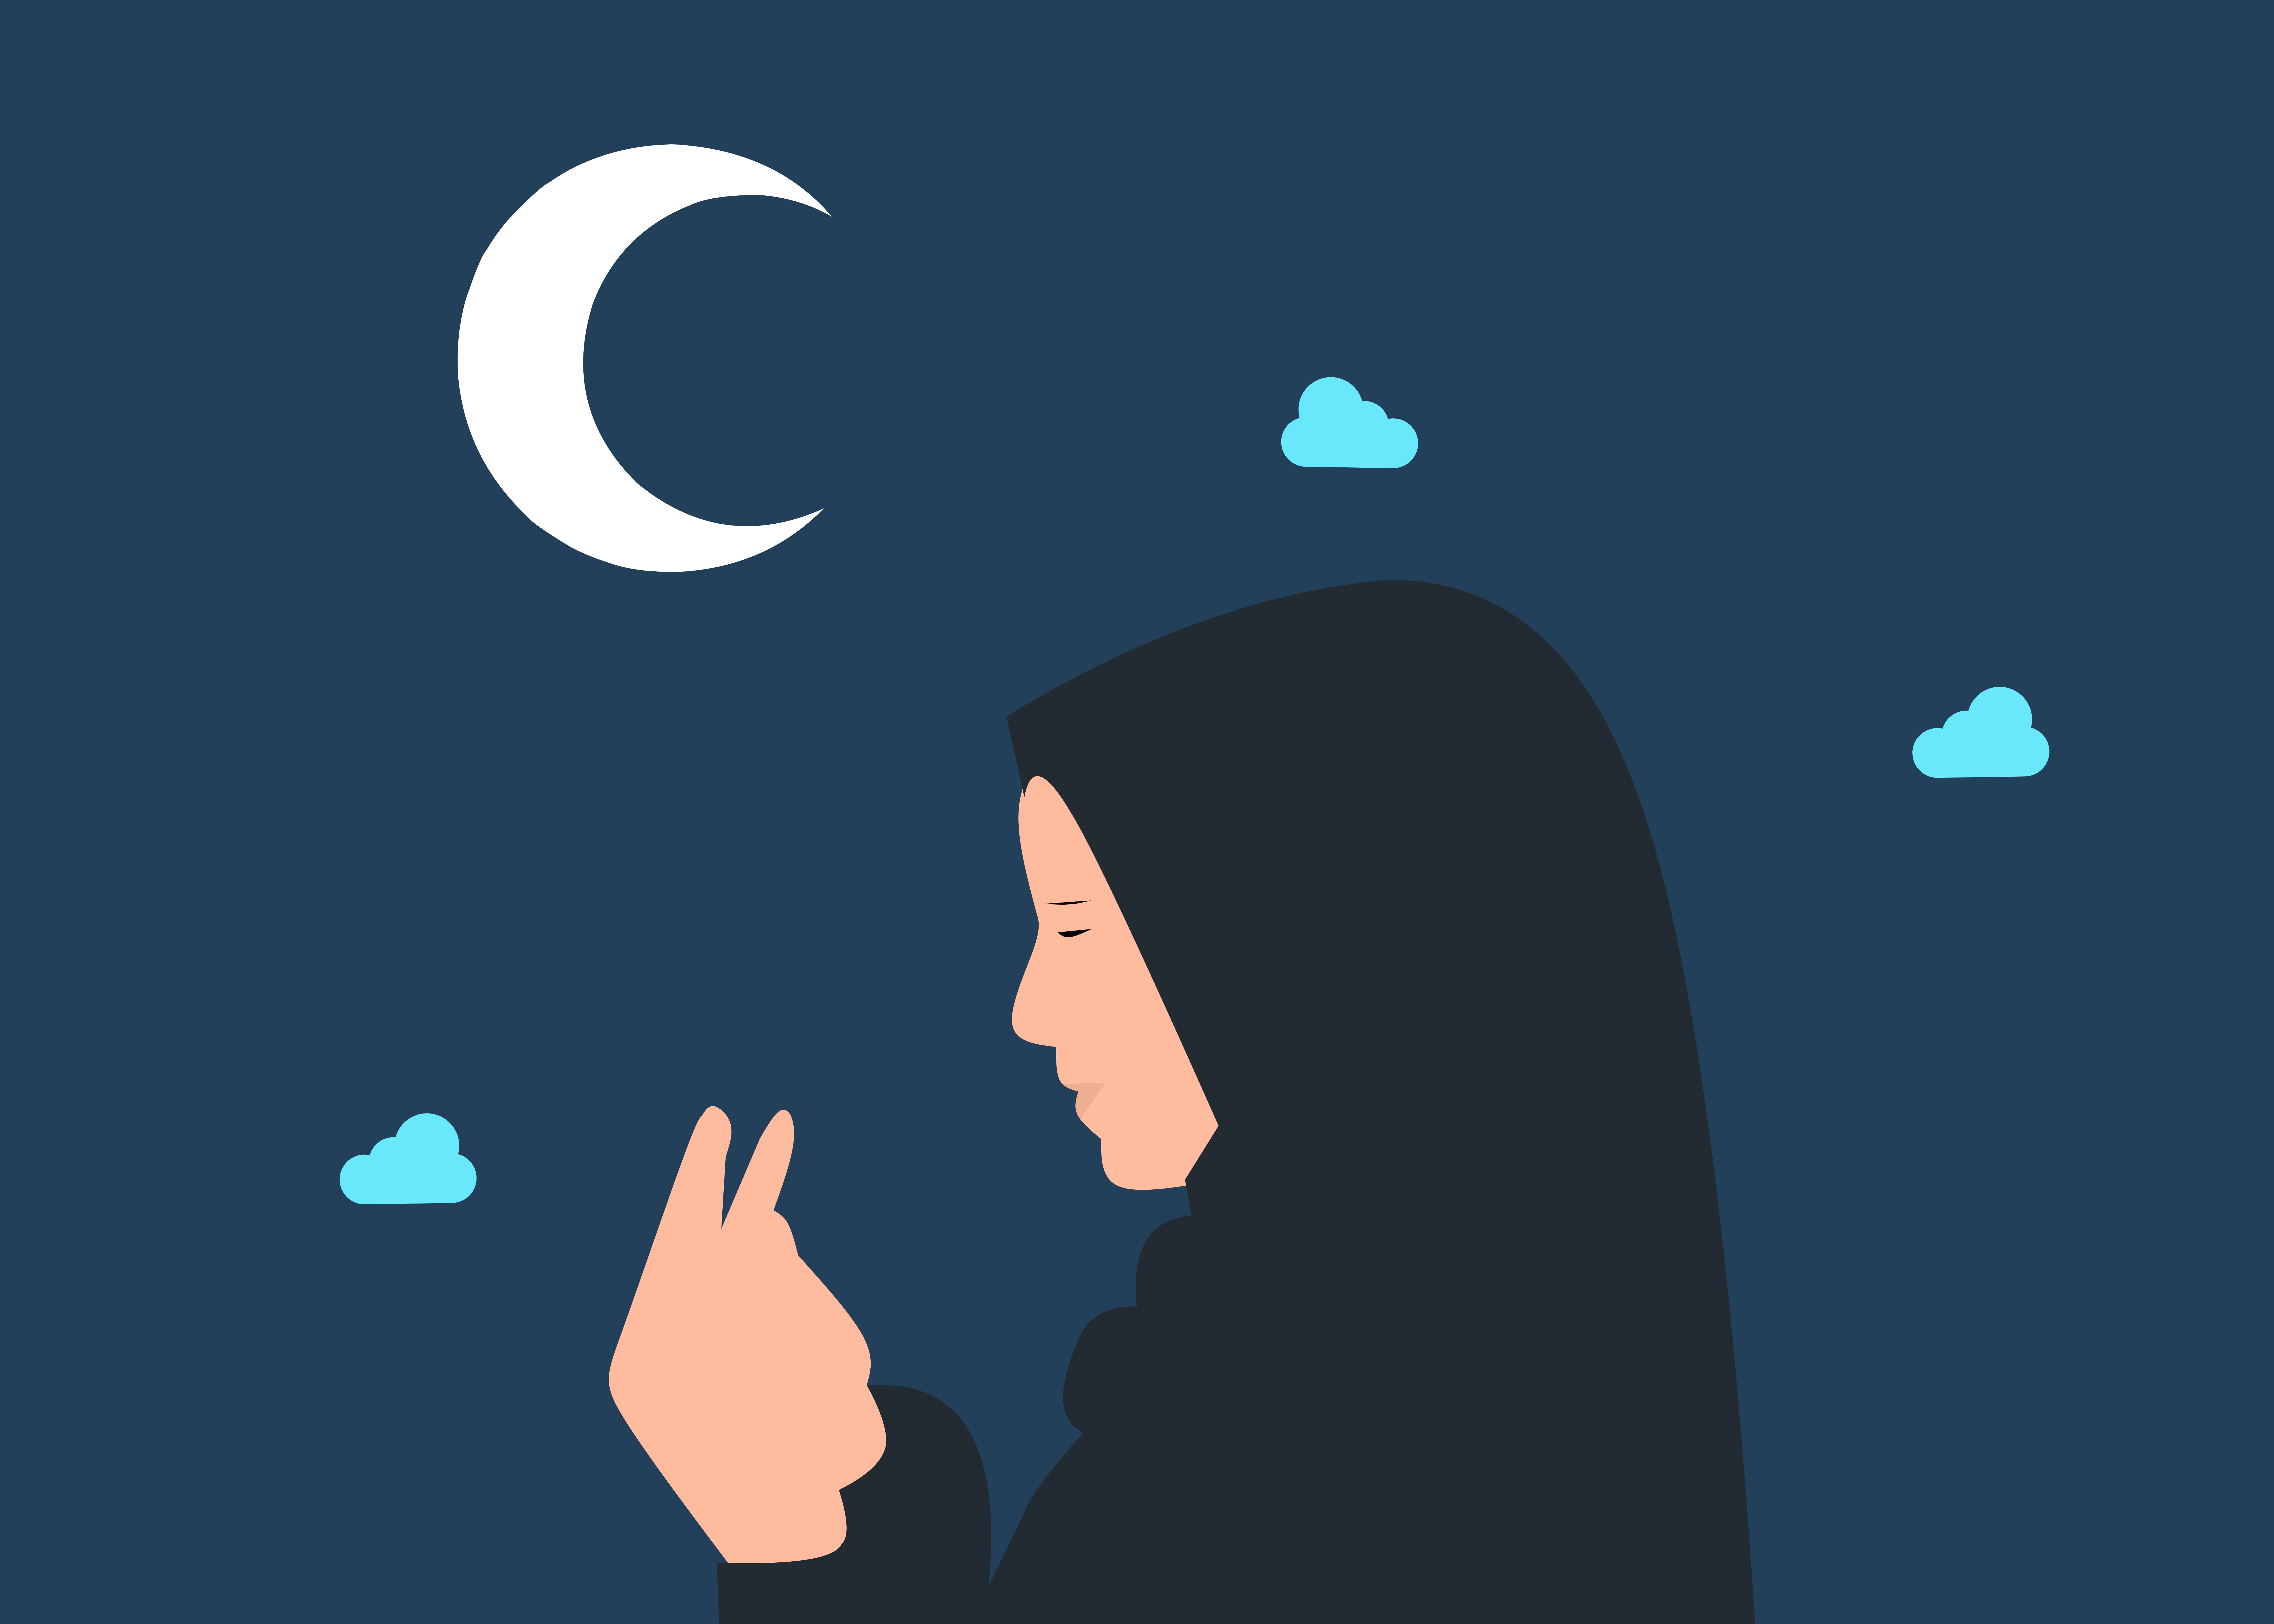
ramadan, muslim, woman, hijab, praying, religion, night, islam, prayer, faith, pray, person, hand, god, crescent, gesture, moon, font, art, astronomical object, electric blue, logo, event, symbol, darkness, graphics, moonlight, circle, illustration, brand, eclipse, happy, graphic design, midnight, astronomy, celestial event, animation